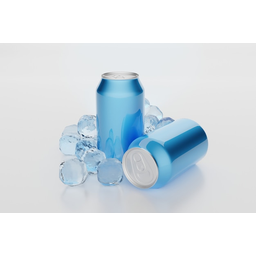
Label: cans